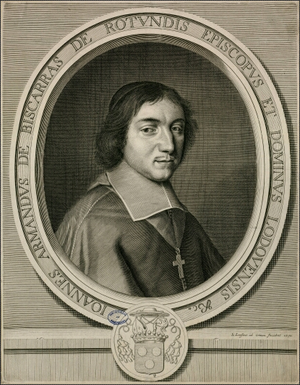
Jean Lenfant, né vers 1615 à Abbeville et mort le 9 mars 1674 à Paris, est un graveur, peintre, éditeur et marchand d'estampes.
Jean-Armand de Rotondis de Biscarras, mort le 16 février 1702, est un prélat français du XVIIᵉ siècle et du début du XVIIIᵉ siècle. Il est fils de Jacques de Rotondis de Biscarras, colonel d'infanterie, gouverneur de Charleville et de la forteresse du Mont Olympe, et de Françoise de Gleizenove.